Bonmarché

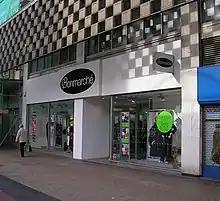
A branch of Bonmarché on Broadway in Bradford (2009)

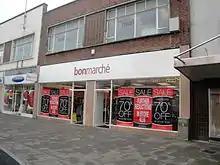
A Bonmarché store in Hampshire

Bonmarché was founded in 1982, by Parkash Singh Chima. The Sikh businessman arrived in the United Kingdom in 1950, from the Punjab and settled in Ely, Cambridgeshire, from where he launched a door-to-door business selling clothing items. The family bought two retail clothing firms in 1982 – Wiltex and Hartley – which had twenty six indoor market locations across the north of England.